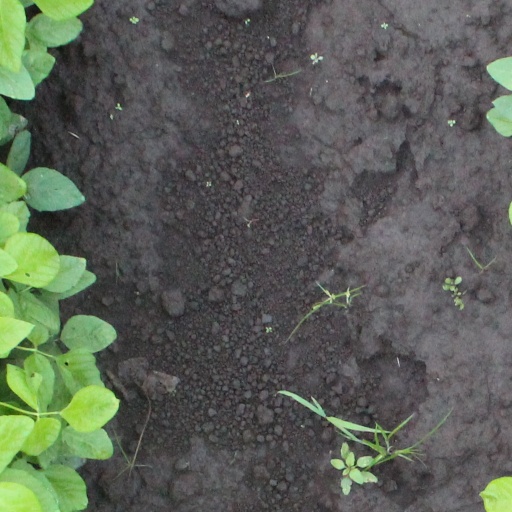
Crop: soybean